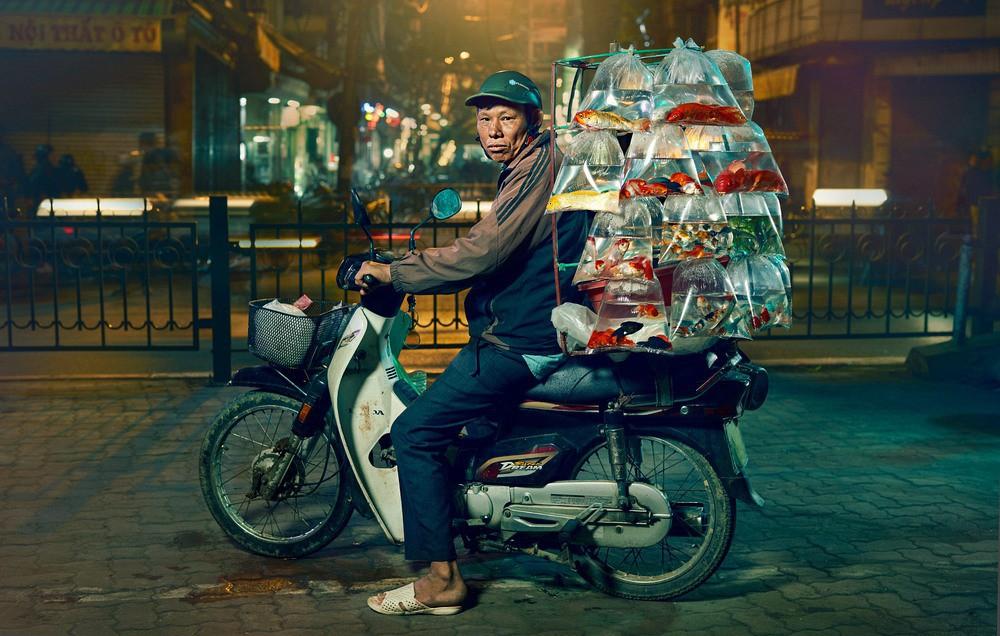
người đàn ông chở các bọc cá cảnh thì đi một đôi dép tổ ong